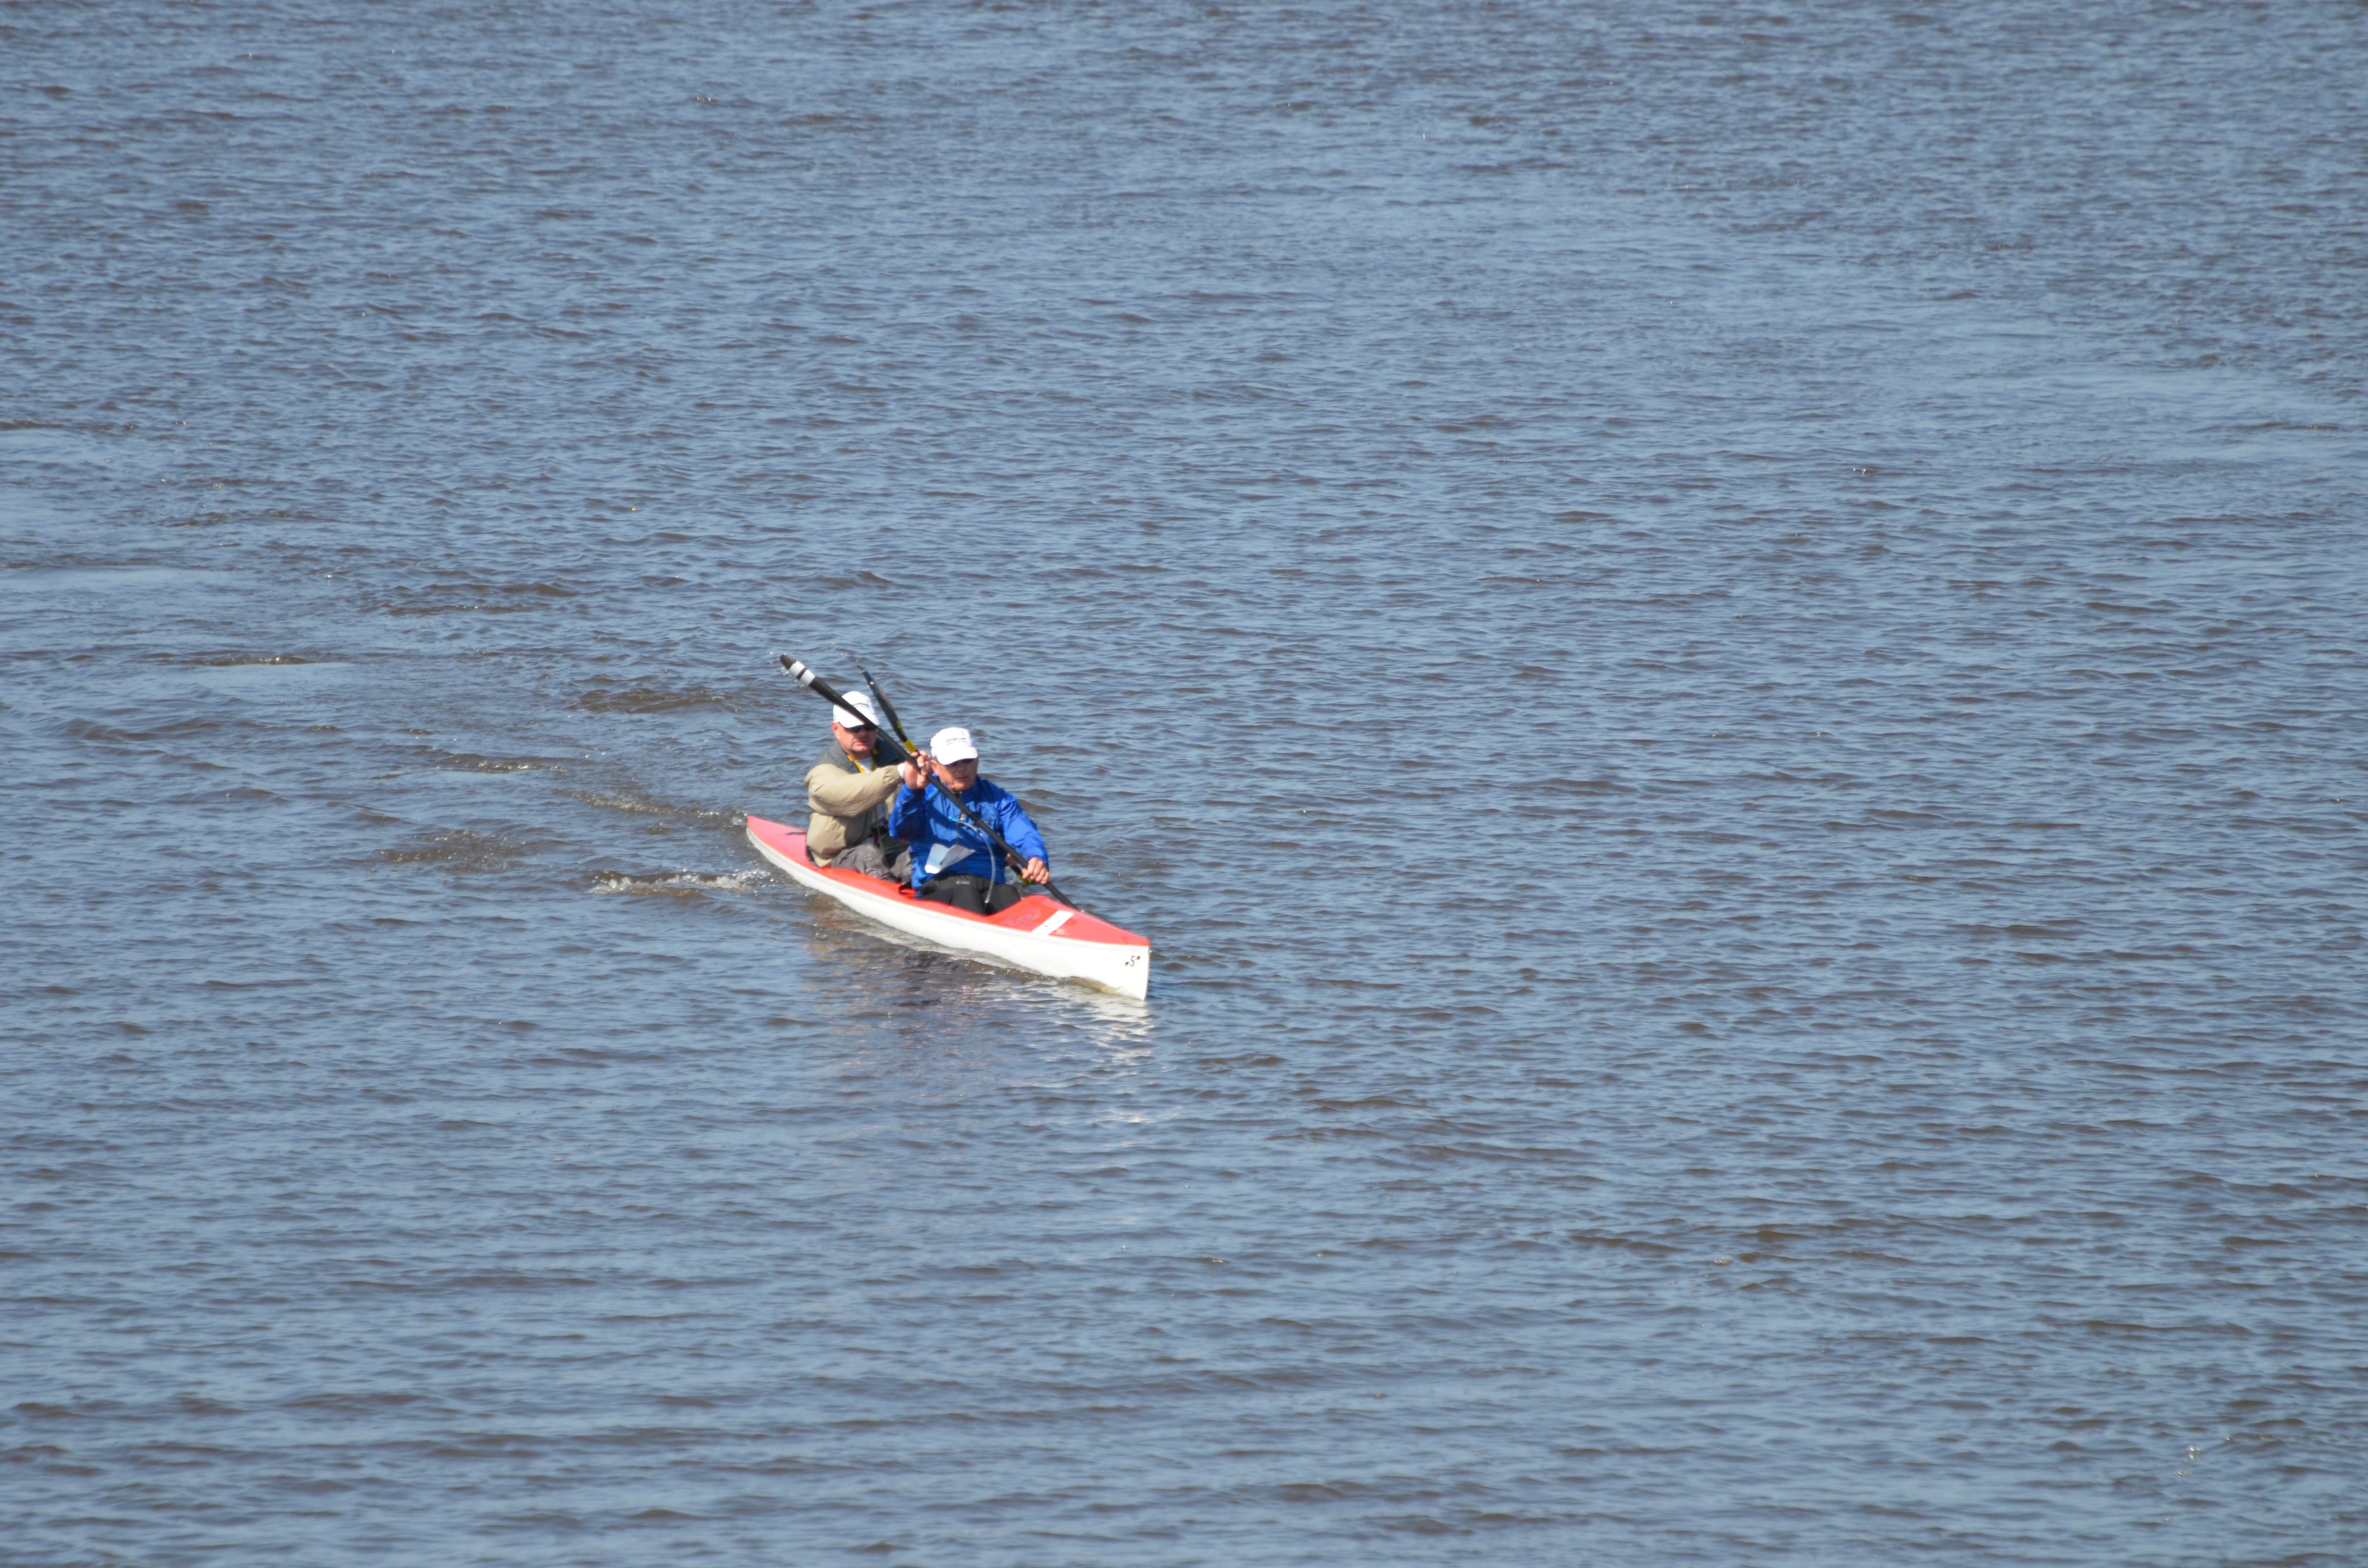
sea, ocean, boat, adventure, canoe, paddle, vehicle, extreme sport, kayak, sports equipment, race, men, boating, kayaking, watercraft, canoeing, rafting, sea kayak, watercraft rowing